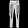
Label: Trouser